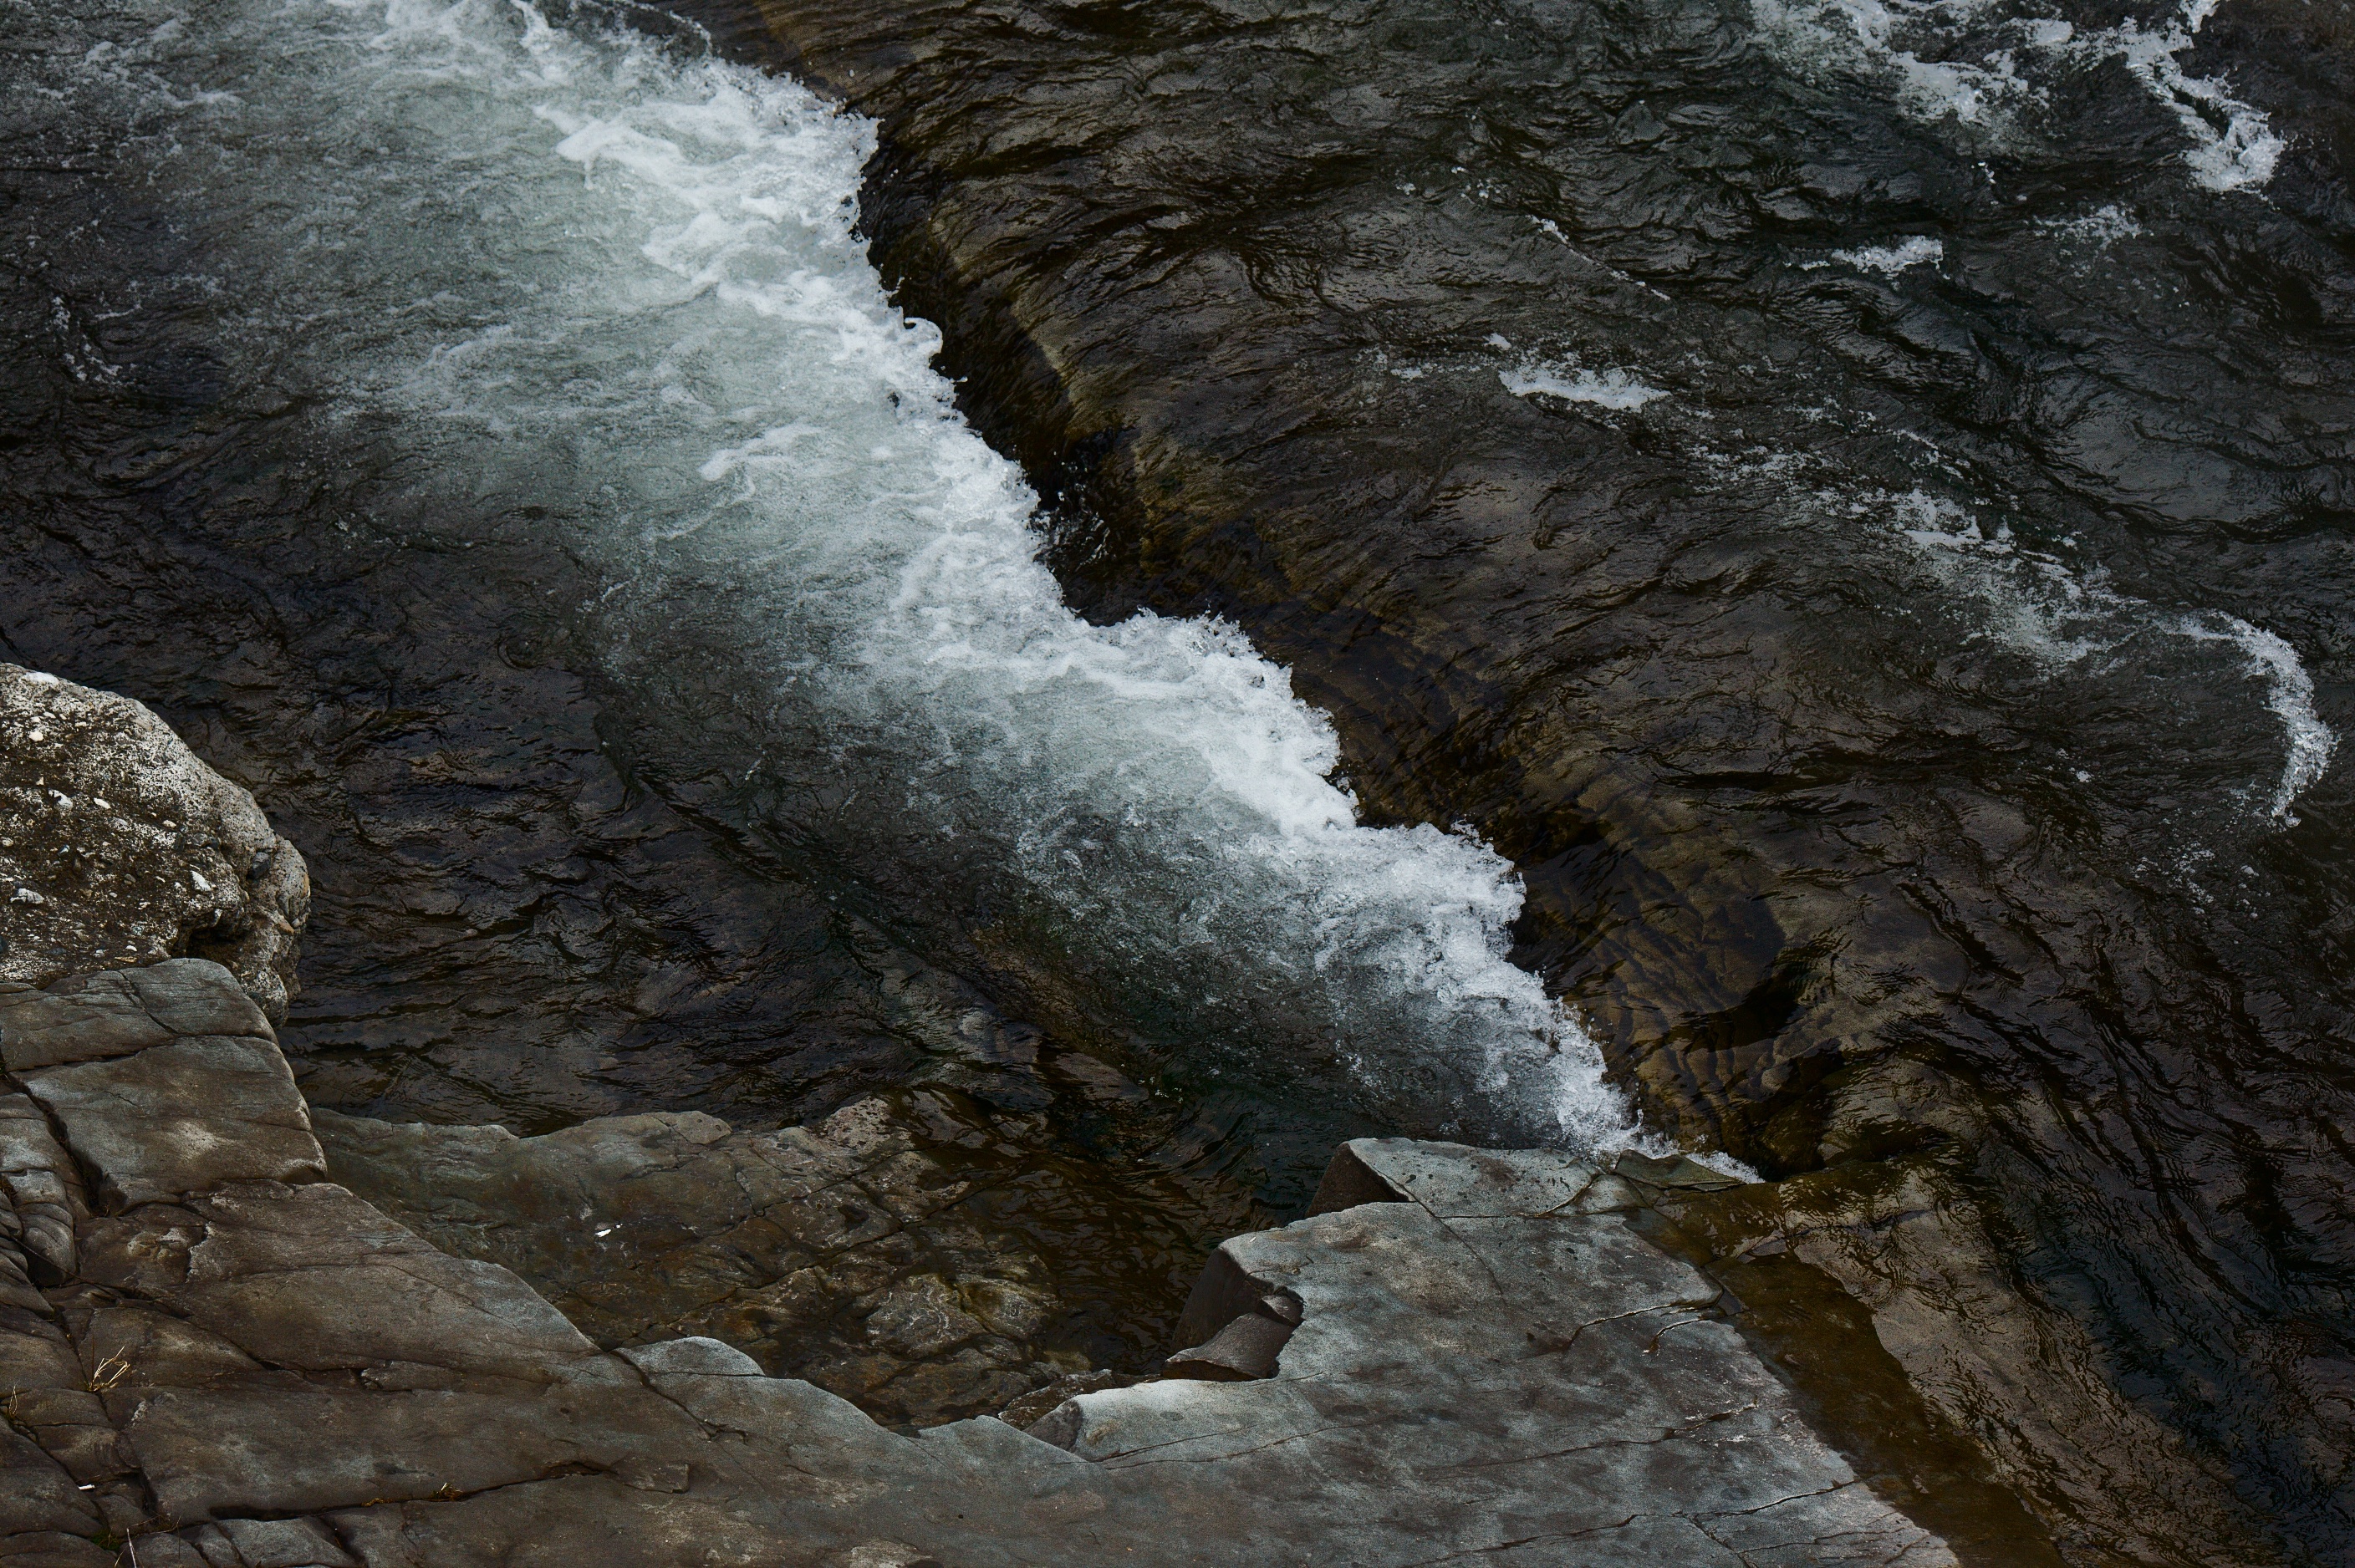
sea, coast, water, rock, waterfall, mountain, wave, river, formation, cliff, stream, splash, spray, rapid, terrain, body of water, geology, water feature, wadi, geological phenomenon